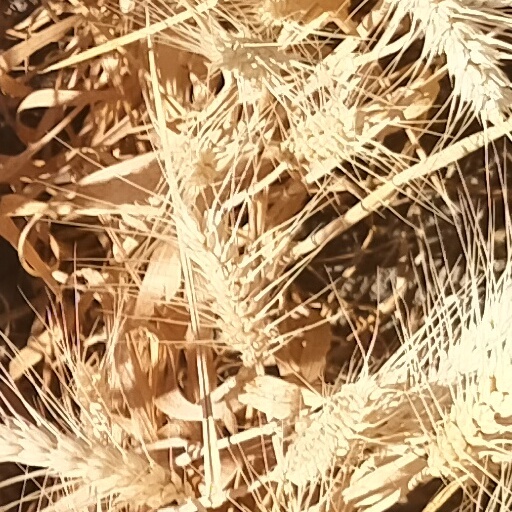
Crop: wheat